Clothing swap

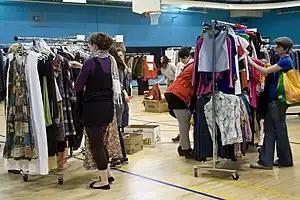
A clothing swap in Toronto

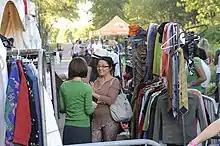
Women mingling at a clothing swap.

A clothing swap or CLOSWAP is a type of swapmeet wherein participants exchange their valued but no longer used clothing for clothing they will use. Clothing swaps are considered not only a good way to refill one's wardrobe, but also are considered an act of environmentalism. It is also used to get rid of and obtain specialist clothing. Participants have numerous motivations but also face barriers during swaps. These events are becoming more and more popular for numerous reasons.